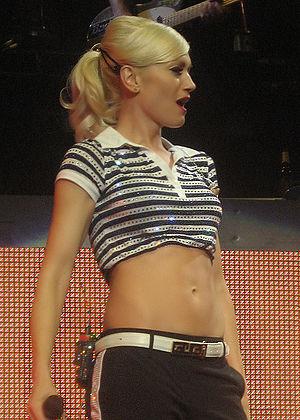
La liste des distinctions de Gwen Stefani comprend les récompenses reçues par la chanteuse américaine Gwen Stefani.